Baltimore Tower

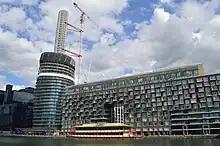
Arena Tower under construction

Ballymore London Arena Ltd applied for an amended planning application to Tower Hamlets in 2008.